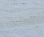
Surface type: concrete